The Mathematical Experience

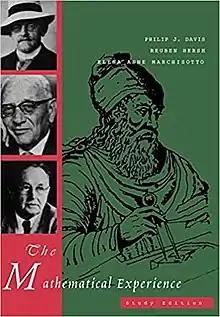

The Mathematical Experience (1981) is a book by Philip J. Davis and Reuben Hersh that discusses the practice of modern mathematics from a historical and philosophical perspective. The book discusses the psychology of mathematicians, and gives examples of famous proofs and outstanding problems. It goes on to speculate about what a proof really means, in relationship to actual truth. Other topics include mathematics in education and some of the math that occurs in computer science.